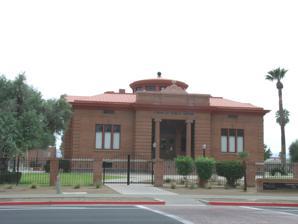
Building: Phoenix Carnegie Library and Library Park
Country: United States of America
Year built: 1908
United States historic place Phoenix Carnegie Library and Library Park U.S. National Register of Historic Places Show map of Arizona Show map of the United States Location 1101 W. Washington St., Phoenix, Arizona Coordinates 33°26′51″N 112°5′10″W / 33.44750°N 112.08611°W / 33.44750; -112.08611 Area 4 acres (1.6 ha) Built 1908 ( 1908 ) Architect Millard & Creighton ; William R. Norton ; Reeves & Baillie NRHP reference No. 74000456 Added to NRHP November 19, 1974 The Phoenix Carnegie Library and Library Park , now known as the Carnegie Center , is a historic site in Phoenix, Arizona . Completed in 1908, it was listed on the National Register of Historic Places in 1974. Background The first Phoenix public library opened in the spring of 1898 thanks to the efforts of the Friday Club, whose members collected books and secured two rooms on the second floor of the Fleming Block, one of the largest office buildings in downtown Phoenix.  This venture was so well received that the following spring, the Phoenix Library Association was formed and the expanded library moved into a room in Phoenix City Hall which had been vacated by the legislative assembly, having moved to the new capitol building made the rooms available for other purposes. The books of the library were now for the first time catalogued by the Dewey system. The success of the library made necessary a more permanent and structured arrangement, and the Library Association consequently endeavored to transfer the project to the city. However, this could not be accomplished until March 1901 after an amendment to the territorial statutes. At this time, the Phoenix Public Library was established, with 1350 volumes. Since 1899 the Library Association had been unsuccessfully attempting to secure a grant from Andrew Carnegie , and in December 1901 the Phoenix Woman's Club joined the campaign. Some progress was made in March 1902 when the city agreed to put up the required 10% of the anticipated $25,000 grant and to levy an annual tax of 5 mills on the dollar. In June, the city agreed to furnish the site if the grant was received. Negotiations with Carnegie hit a snag when he saw the 1900 census report giving Phoenix a population of 5500, and decided that a grant of $15,000 would be sufficient. However, by the fall of 1903 a committee had gathered evidence to show that additions of land and population to Phoenix since 1900 had resulted in a population of 14,000. The committee also pointed out that the nearest public libraries were in Tucson and Prescott , leaving the entire Salt River Valley in need of this public service. Carnegie was convinced and agreed to the original sum of $25,000. Construction In July 1904, the city accepted this offer and set about selecting a suitable site. The first site chosen was on Central Avenue north of Van Buren Street , but the money for the lots had to be donated within 45 days and when this could not be accomplished, a second site was chosen. This site was known as Neahr's Park and covered two blocks on West Washington Street between 10th and 12th Avenues, halfway between the court house and the capitol. The land was donated to the city by Mr. Neahr. In the spring of 1905 the city approved the plans for the new building as drawn by Phoenix architect William R. Norton. William H. Reeves, of Reeves & Baillie, Peoria, Illinois , revised the plans at the request of the city council. A board of trustees was appointed in August. By 1906, the project had been turned over to Millard & Creighton , and plans were approved in April. Later history The red brick building was completed and opened for business on February 14, 1908, and continued in use as a library until the new main library was built in 1952. Since that time it has been used for various purposes, including a recreation hall, social service center, storage facility, and a homeless shelter.  In 1984, the building was restored at a cost of $1.3 million, and the state leased it from the city in 1985.  In 1987, the building was reopened as the Arizona Hall of Fame Museum. Due to safety concerns, it was closed in 2001. It reopened in 2003 and has since been used as administrative and museum space for the Arizona State Library. It is home to the Arizona Women's Hall of Fame . References